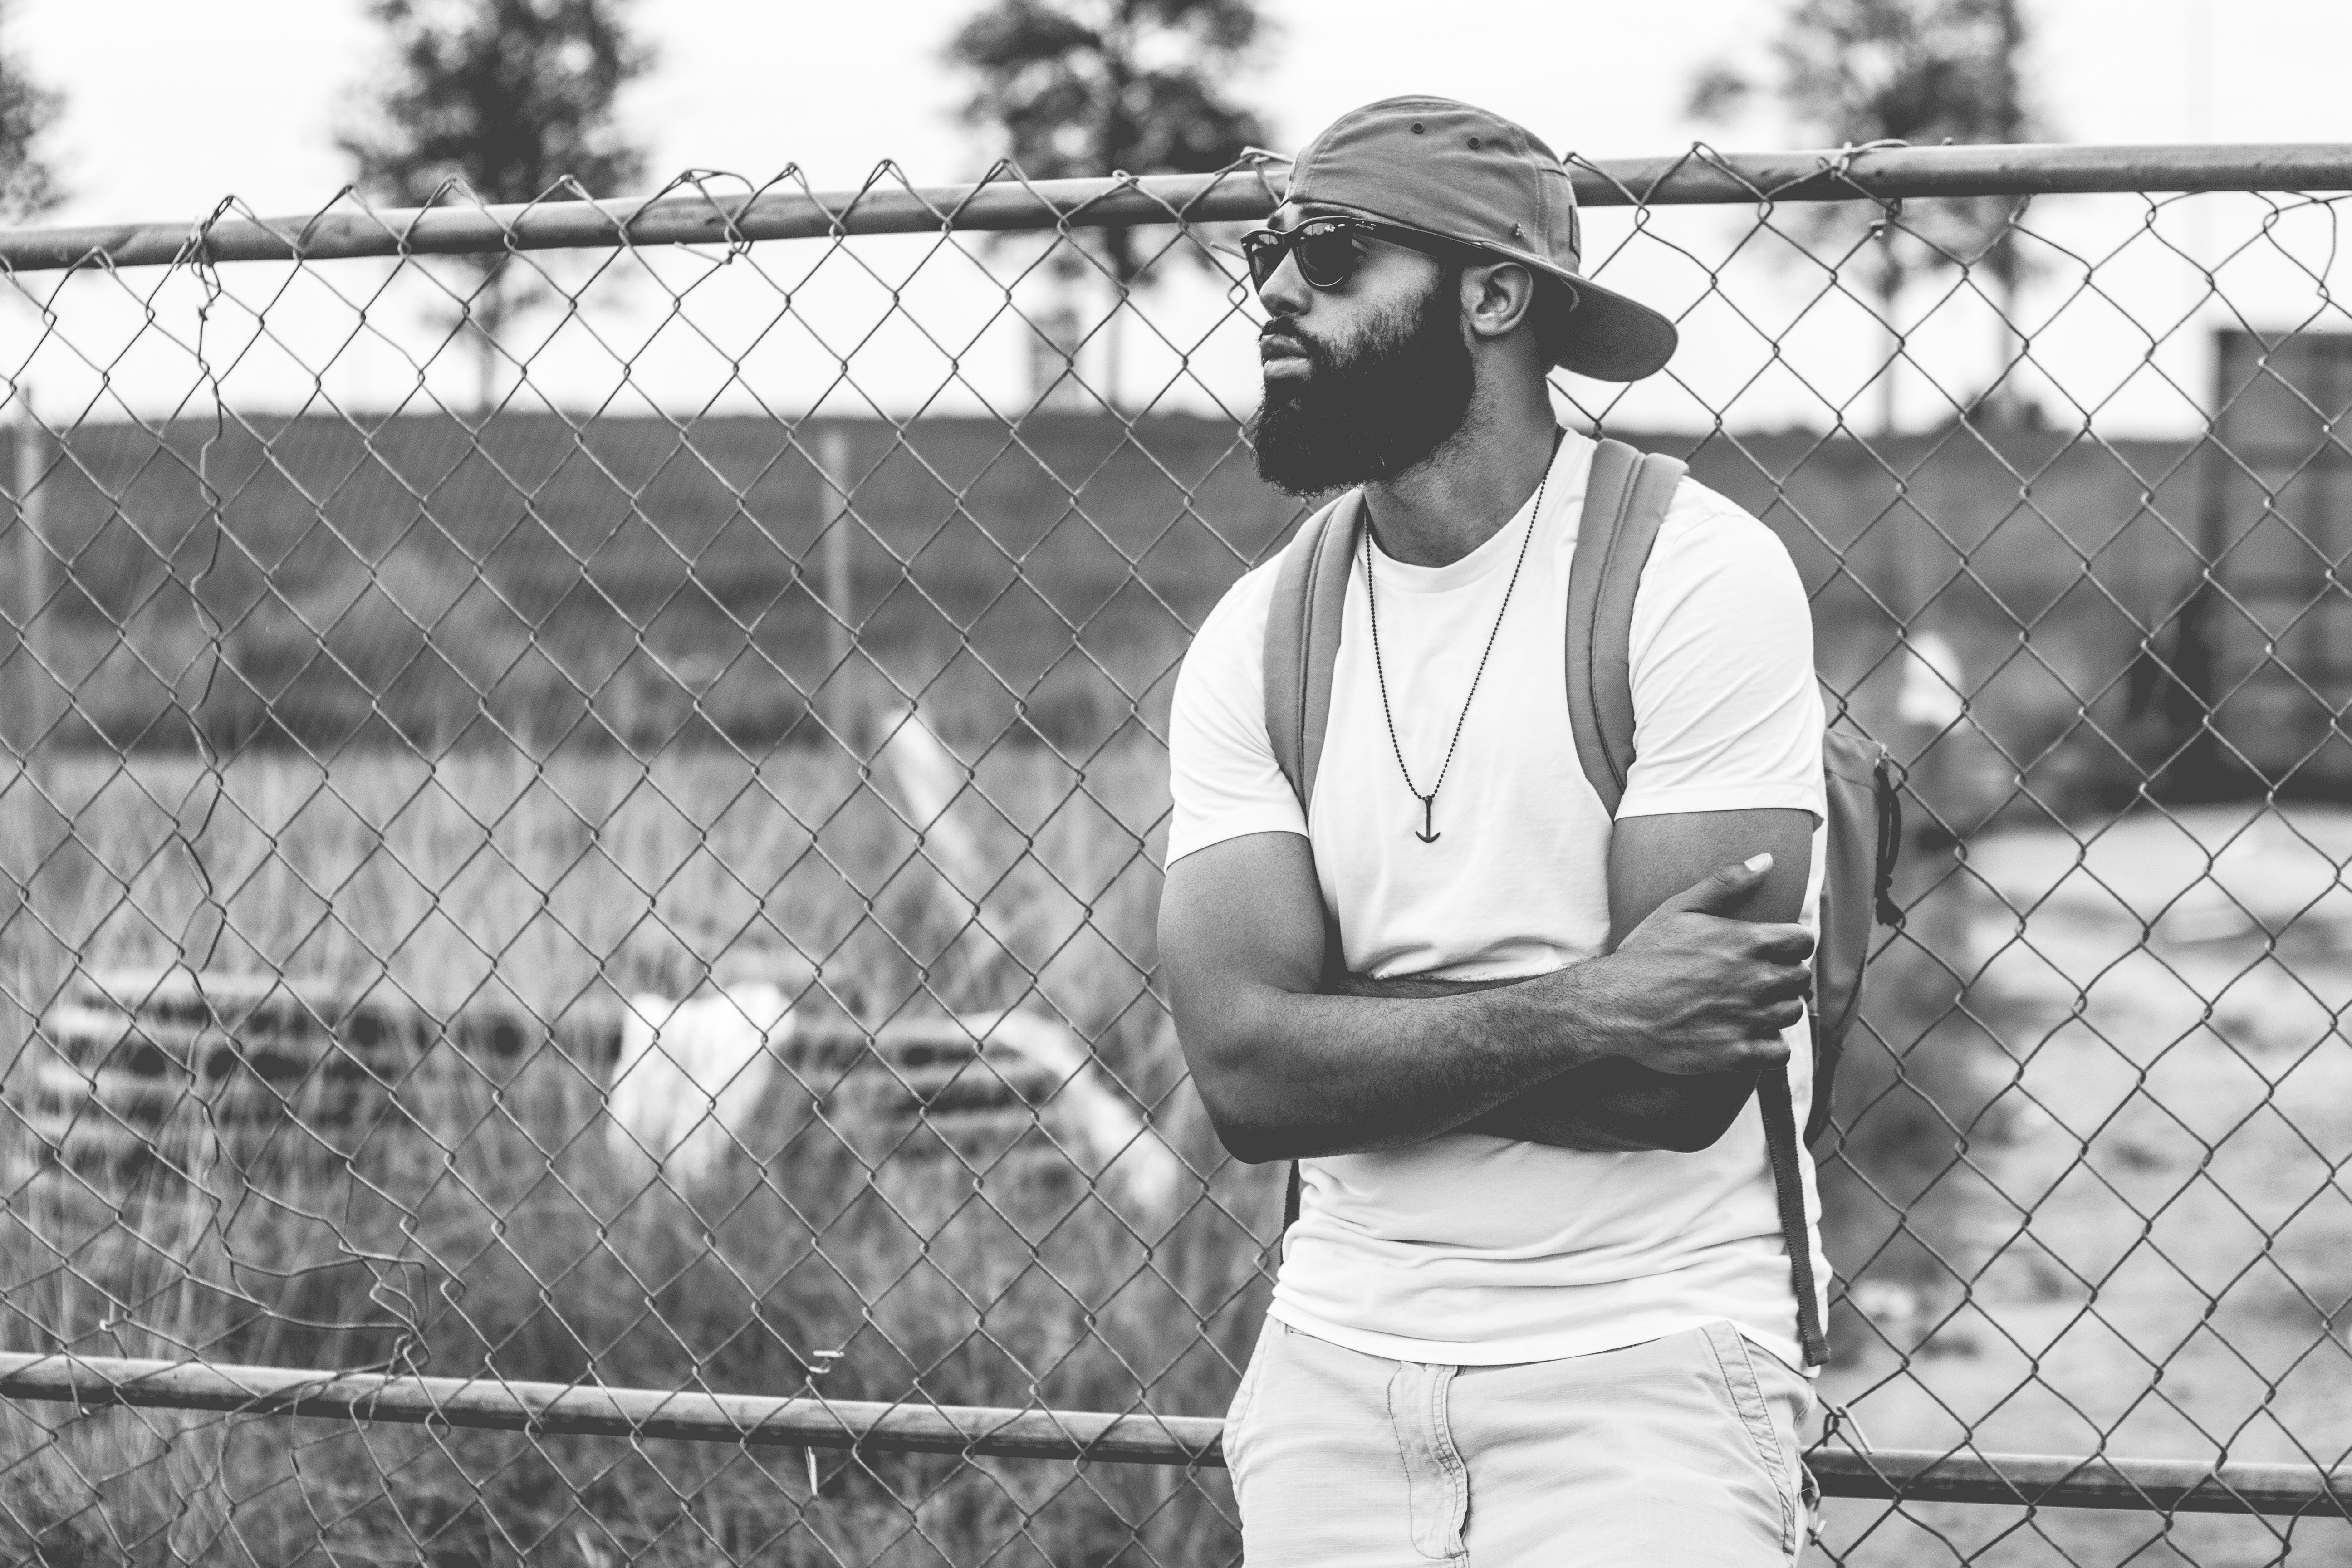
black and white, white, baseball, black, monochrome, player, sports, ball game, team sport, monochrome photography, bat and ball games, baseball positions